Jens Holmboe (bailiff)

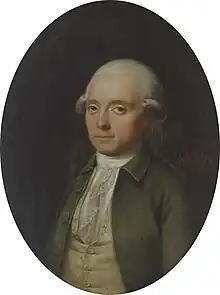
Portrait of Jens Holmboe in Copenhagen, 1784–1785.

Jens Holmboe (5 November 1752 – 4 December 1804) was a Norwegian (bailiff). He is notable for his role in the settling of the Målselvdalen valley in Troms county.